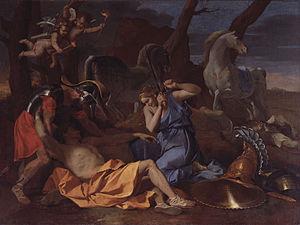
Le Barber Institute of Fine Arts est un musée d'art avec une salle de concert se trouvant en Angleterre, à Birmingham. Il a été fondé en 1932 et inauguré par la reine Mary en 1939. Il est placé tout près des locaux de l'université de Birmingham